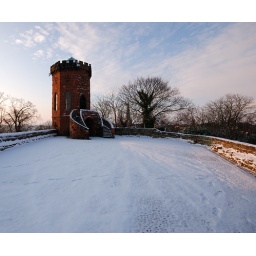
the iconic lauras tower in shrewsbury castle